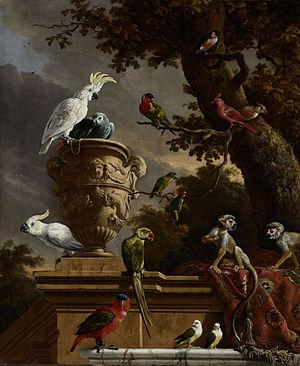
Voici une liste de peintres qui sont nés et/ou étaient principalement actifs aux Pays-Bas. Pour les artistes nés et actifs dans le Sud des Pays-Bas méridionaux, consultez la Liste des peintres Flamands. Les artistes sont triés par siècle puis par nom de famille. En général, les artistes inclus sont mentionnés sur le site web l'ArtCyclopedia, dans le Grove Dictionary of Art, dont les tableaux se vendent régulièrement à plus de 20 000 $ aux enchères. Les peintres actifs sont donc sous-représentés, alors que plus de la moitié des artistes sont des peintres baroques du XVIIᵉ siècle, ce qui correspond à peu près à l'âge d'or hollandais. Les noms d'artistes plus âgés ont souvent différentes orthographes; l'orthographe préférée est utilisée telle qu'elle figure dans la base de données du Rijksbureau voor Kunsthistorische Documentatie, mais plusieurs peintres sont répertoriés deux fois lorsque leurs noms alternatifs communs sont alphabétiquement éloignés.